Abobo (woreda)

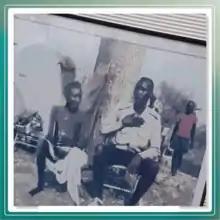

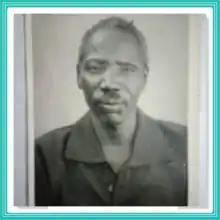

Abwobo has about 21 kebeles, and 6 of them are the homes of resettlers. The following are the lists of the kebeles in Abwobo woreda.